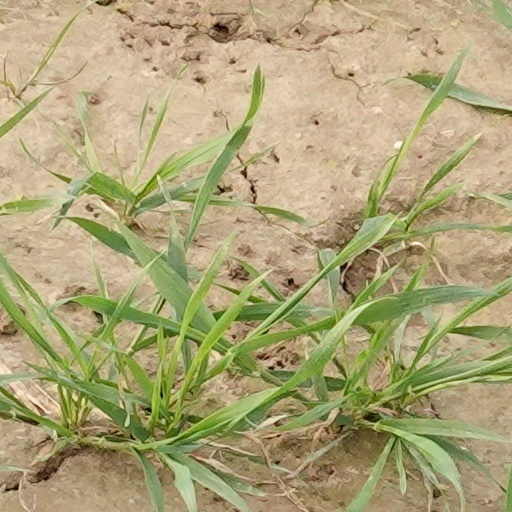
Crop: wheat